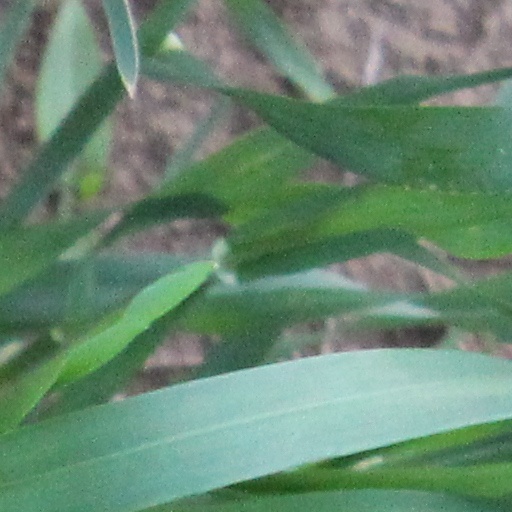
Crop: wheat